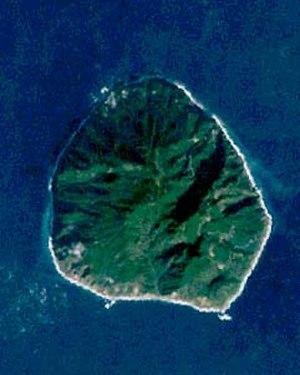
Mikurajima est une île volcanique japonaise de l'archipel d'Izu. Administrativement, elle dépend du village de Mikurajima de la préfecture de Tokyo.